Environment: real
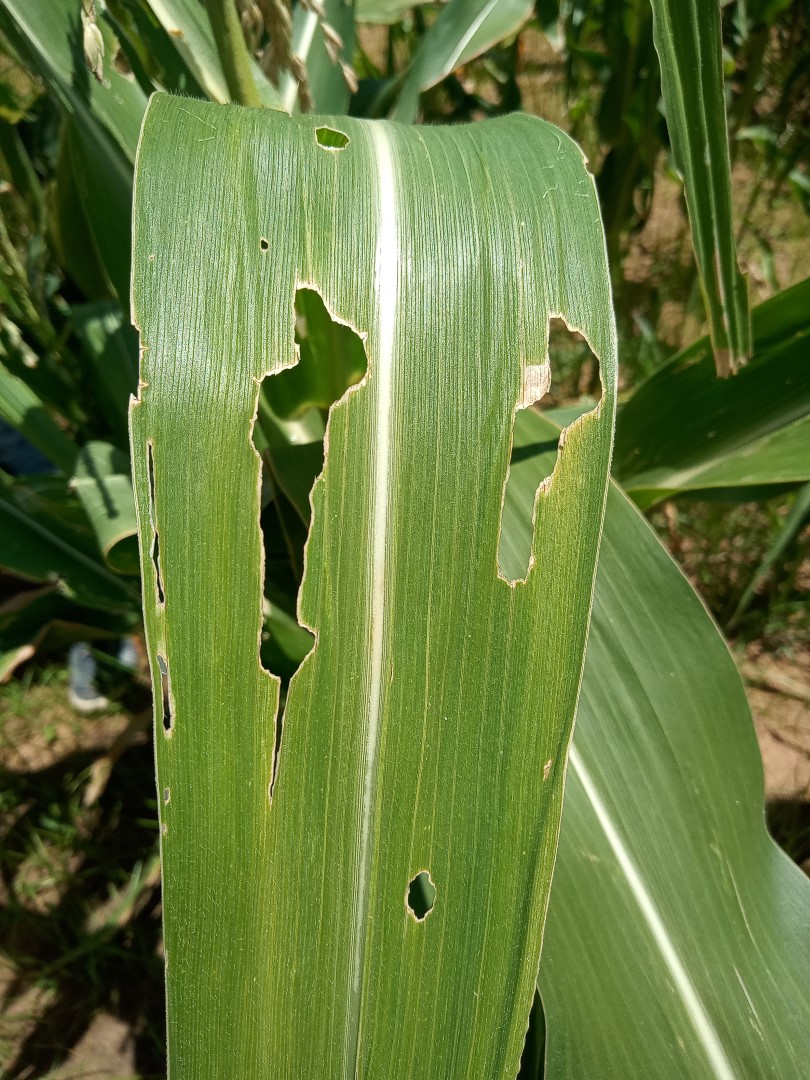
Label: fall_armyworm